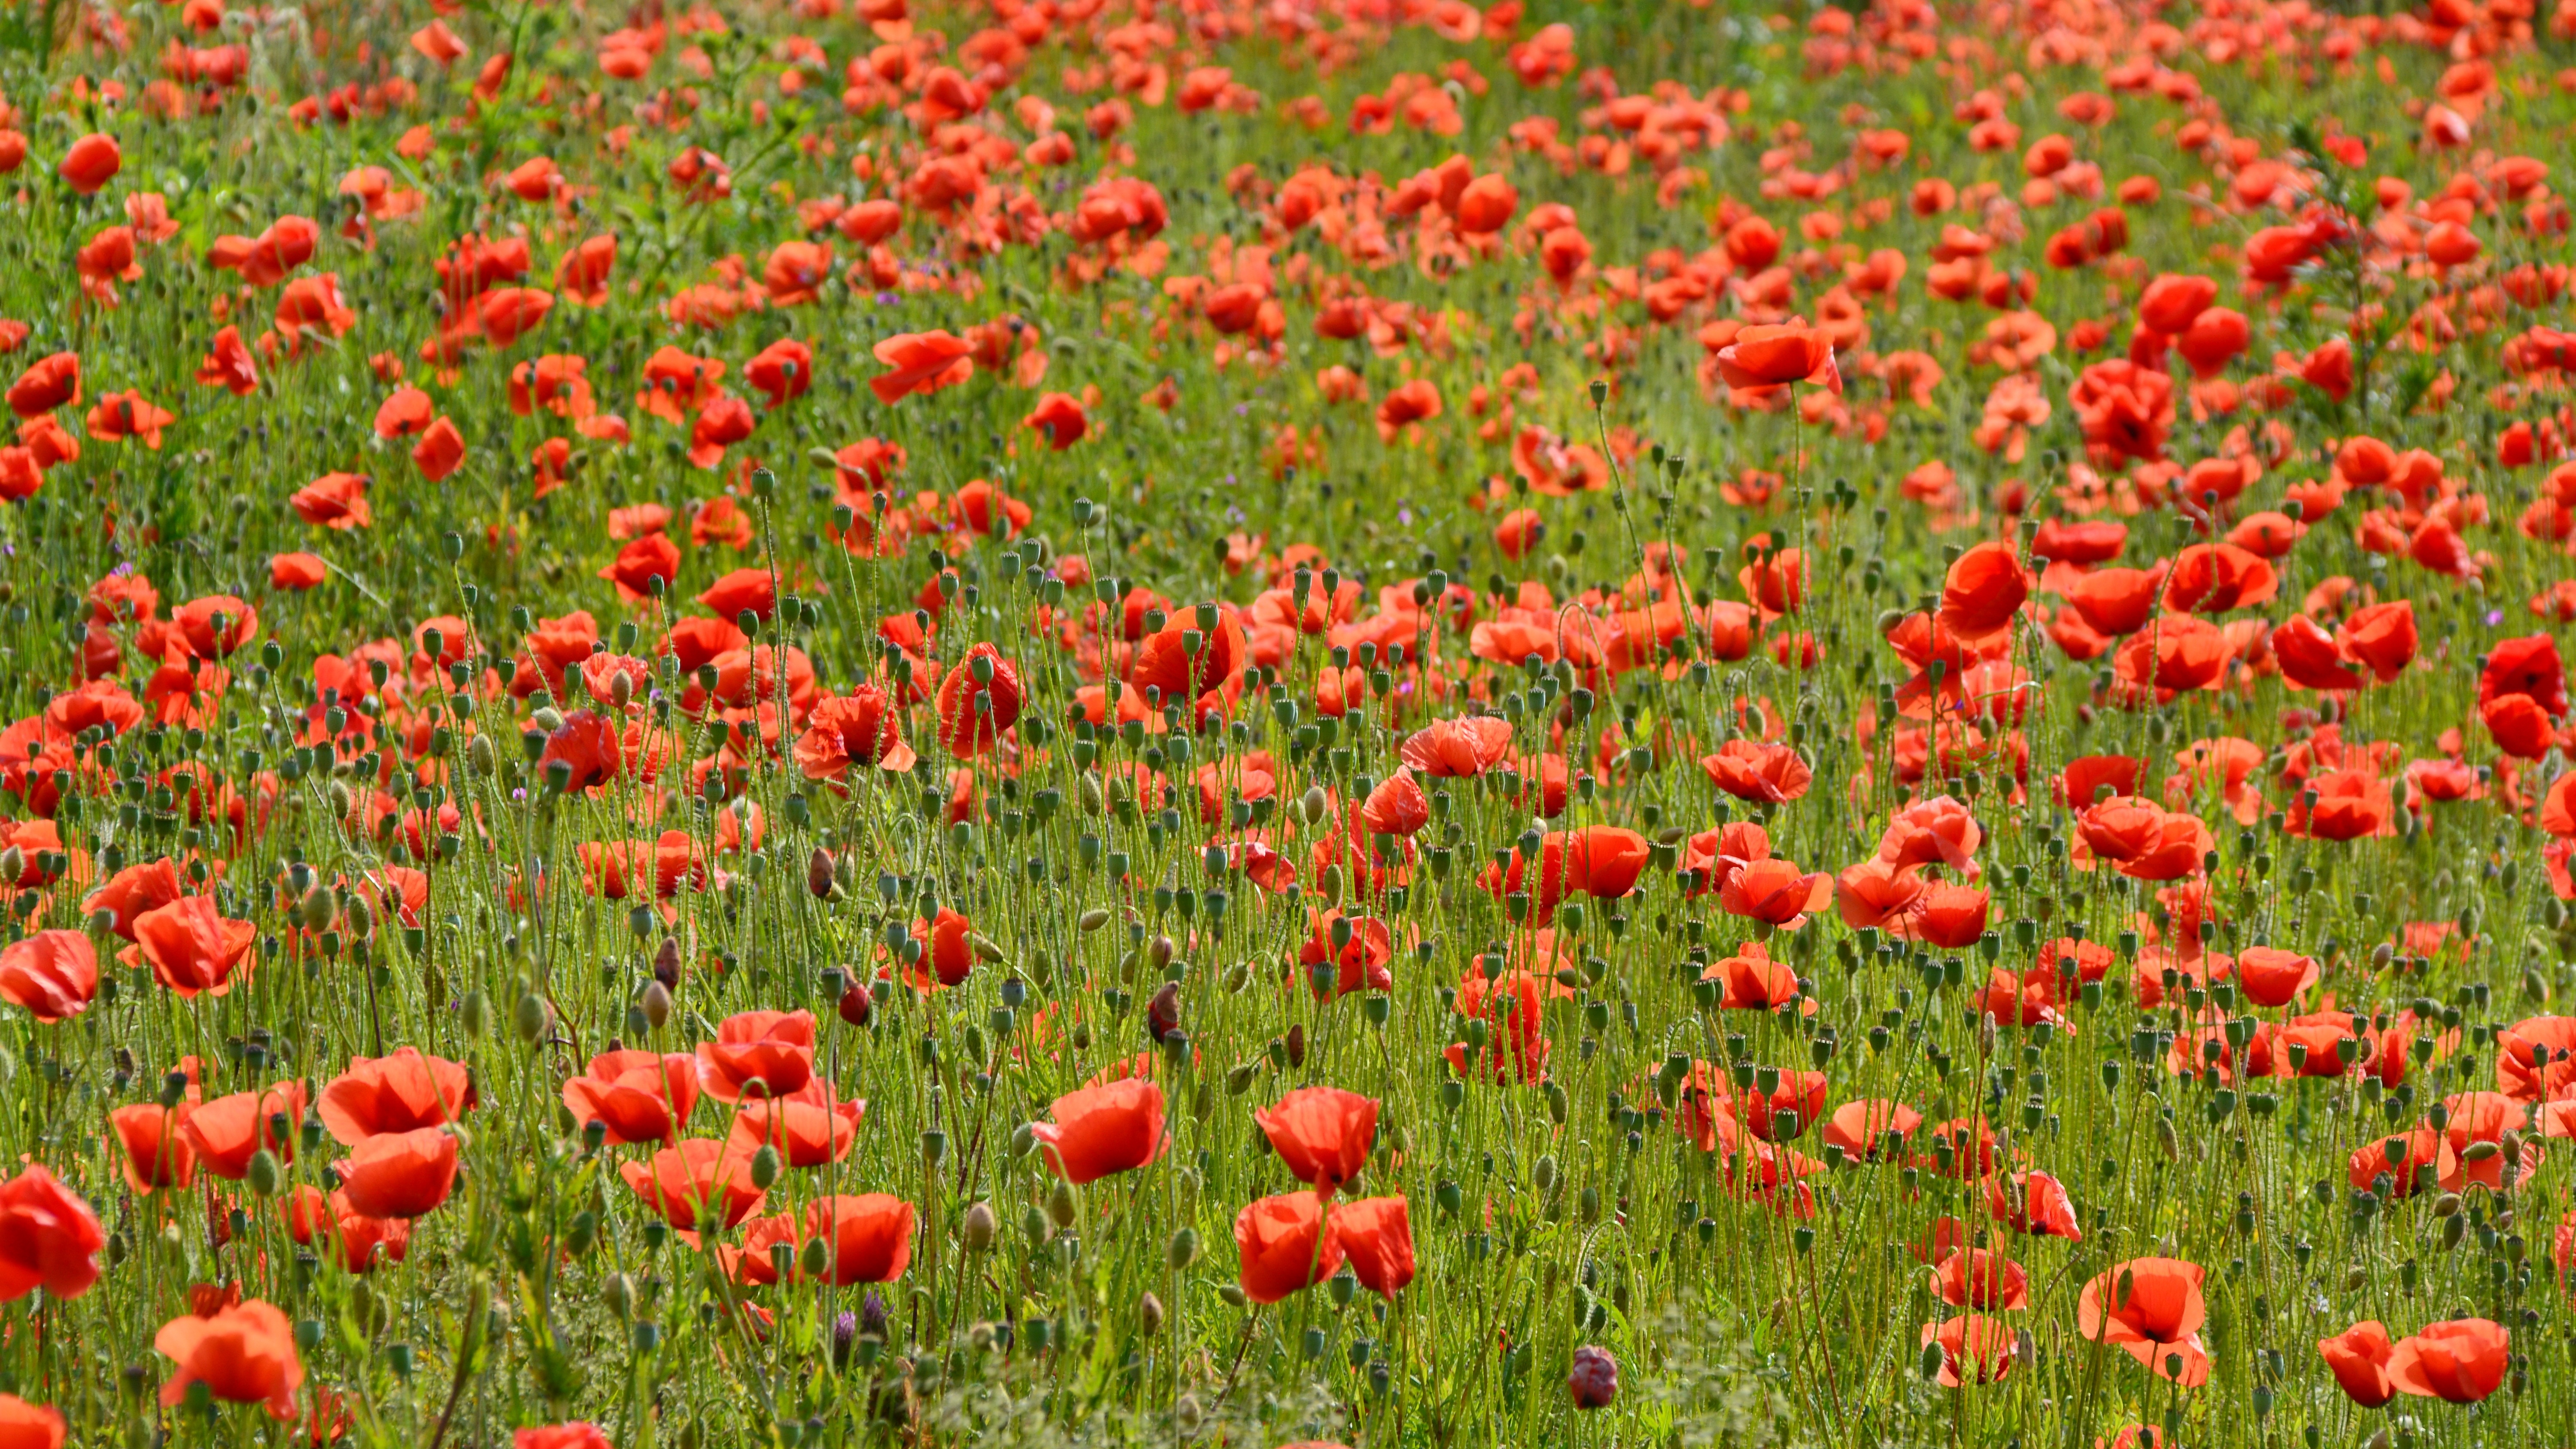
landscape, nature, blossom, plant, field, meadow, prairie, flower, petal, bloom, red, wildflower, poppy flower, red poppy, grassland, poppy, coquelicot, flowering plant, mohngewaechs, field of poppies, annual plant, land plant, poppy family